Food chain

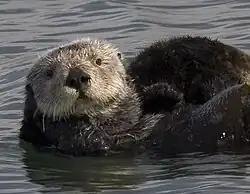
The sea otter is a prime example of a keystone species

The length of a food chain is a continuous variable providing a measure of the passage of energy and an index of ecological structure that increases through the linkages from the lowest to the highest trophic (feeding) levels.